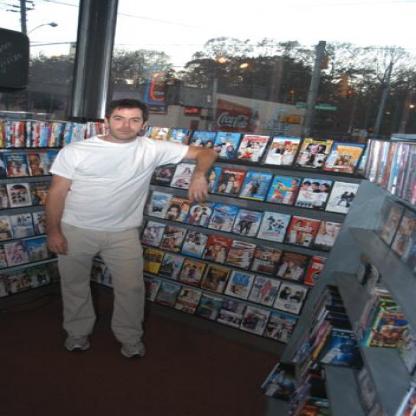
Scene: Indoor